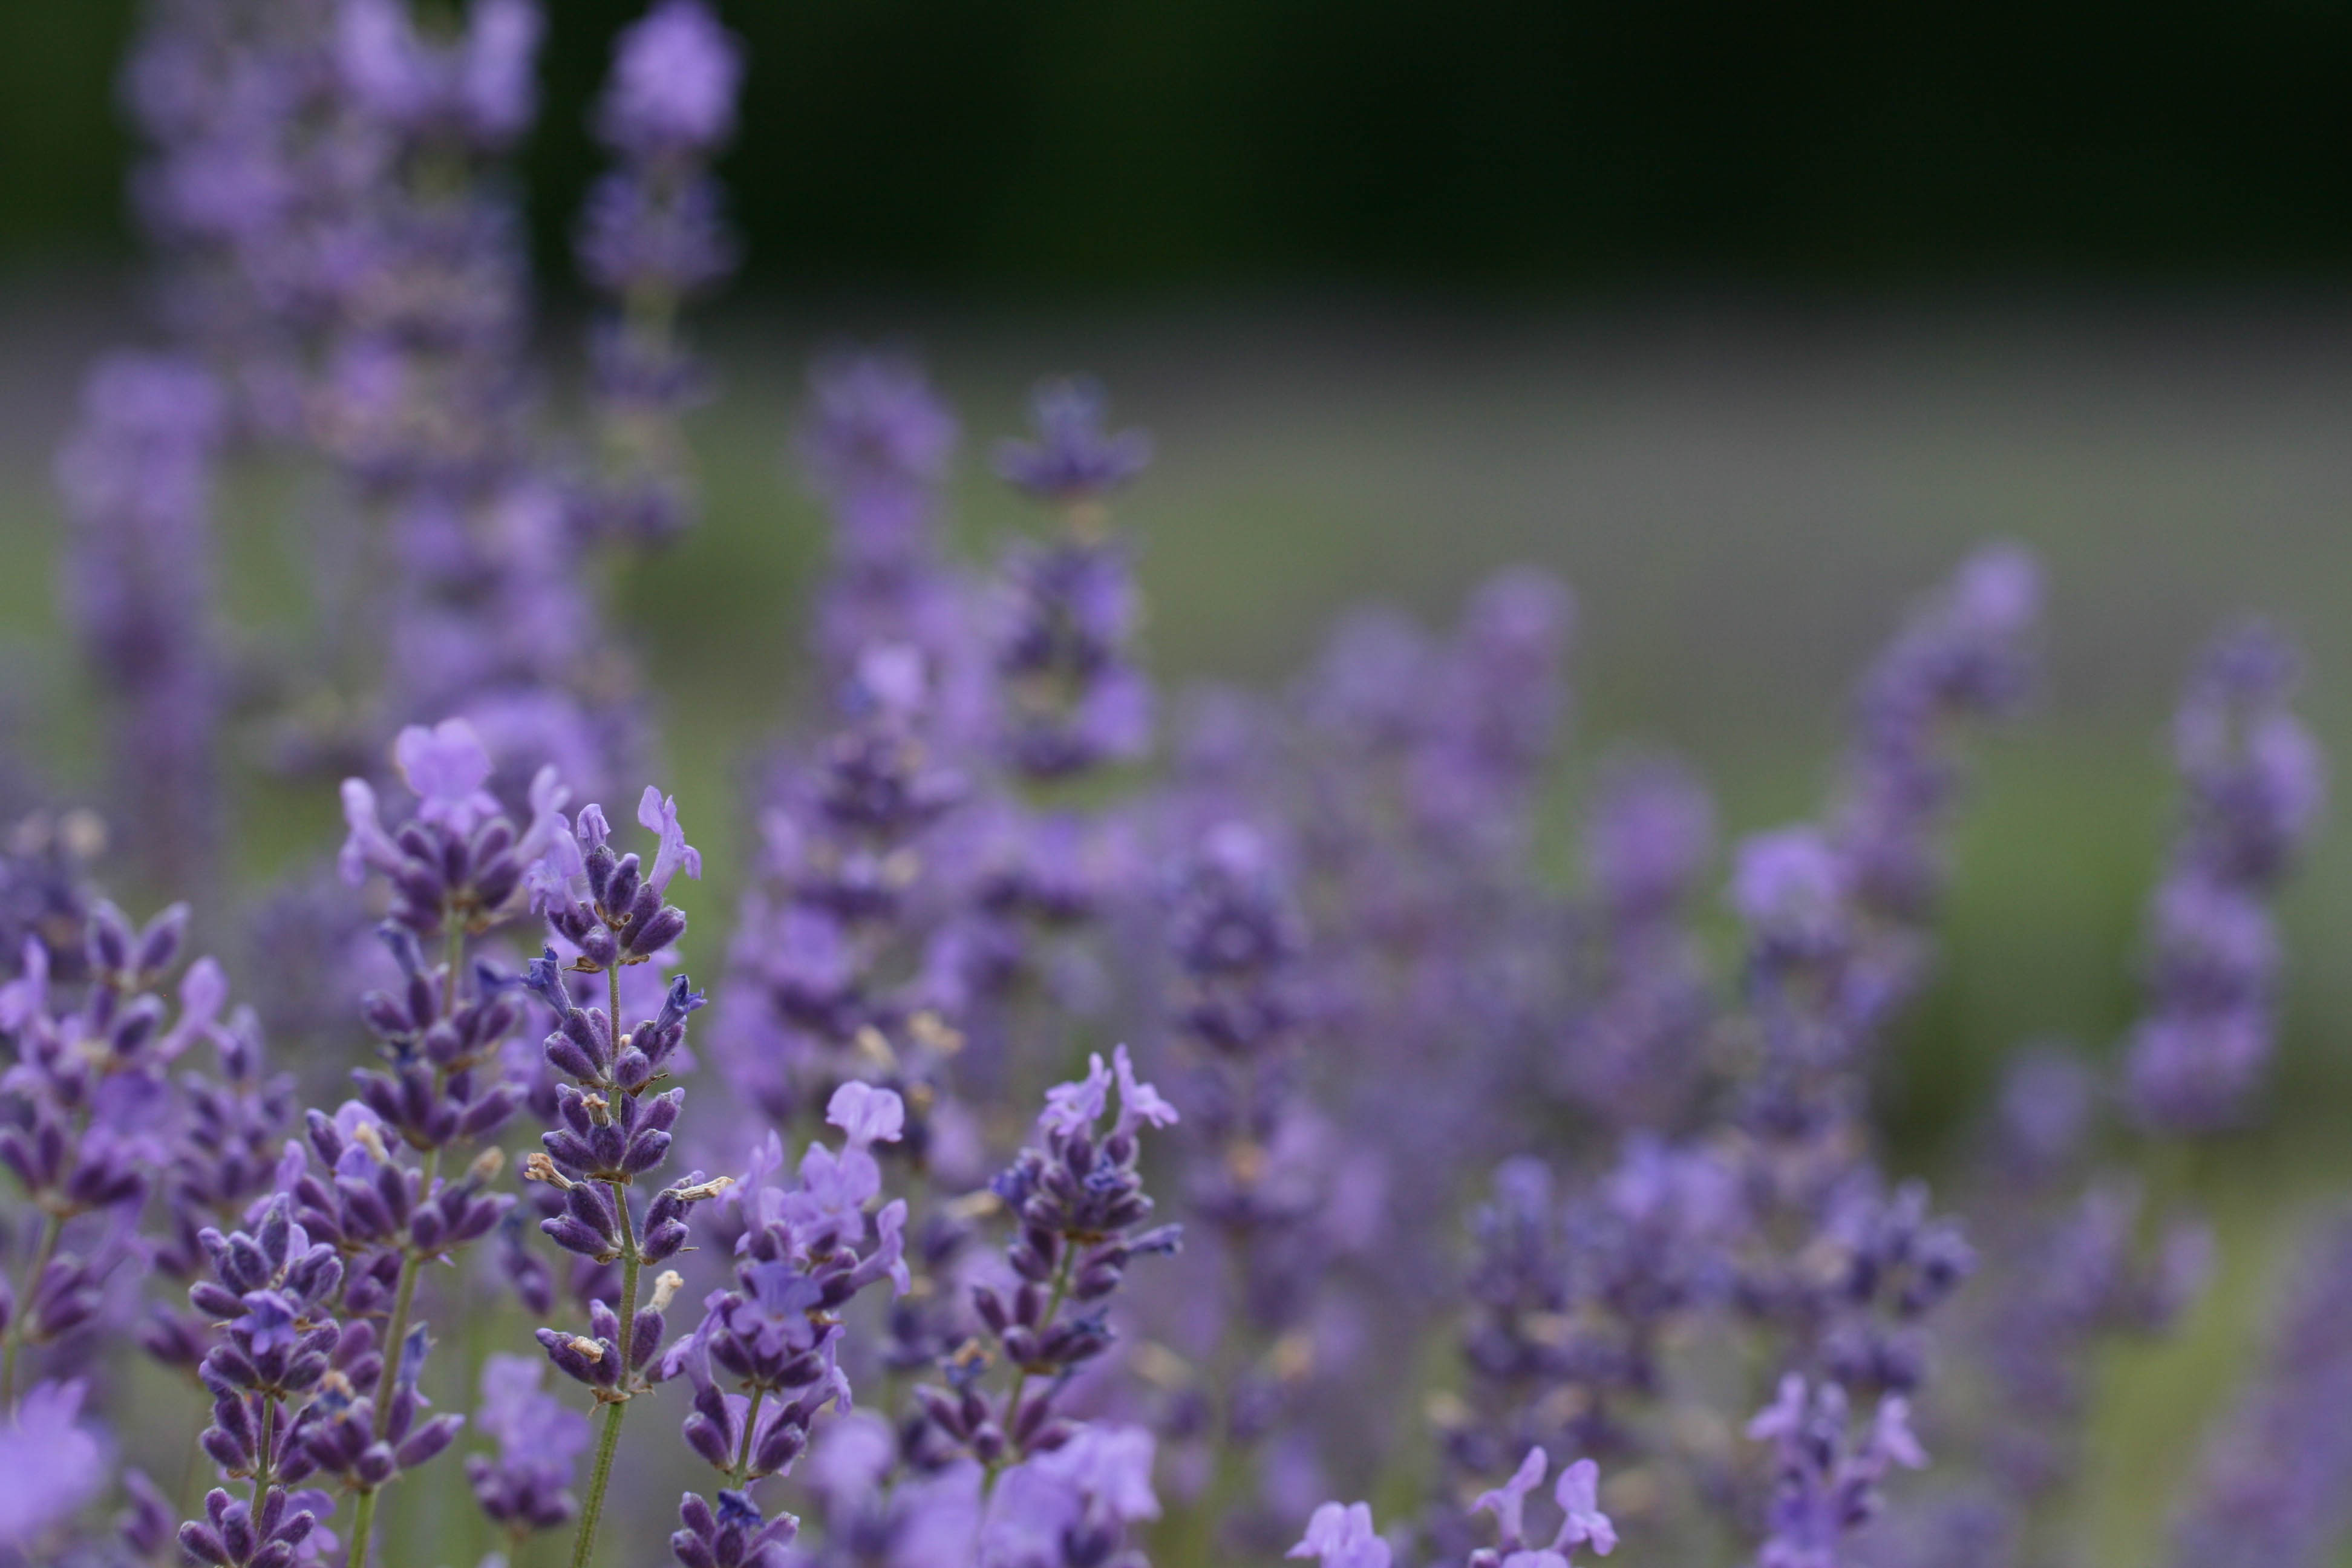
flower, flowering plant, lavender, english lavender, purple, plant, lilac, violet, lavandula dentata, spring, common sage, french lavender, nepeta, subshrub, lupin, herb, annual plant, wildflower, violet family, lamiales, perennial plant